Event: Nepal Earthquake
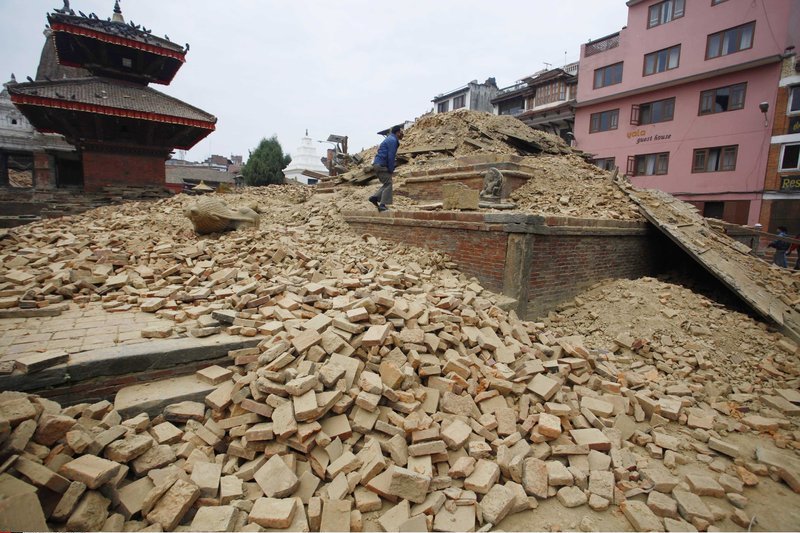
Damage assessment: damage